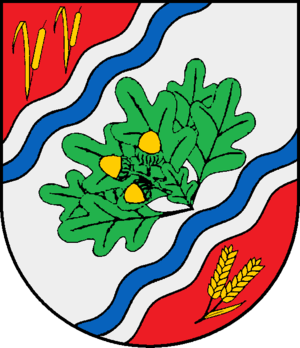
Loop (Holstein)
Coat of arms of Loop (Holstein)
Loop er en by og kommune i det nordlige Tyskland, beliggende i Amt Bordesholm i den sydøstlige del af Kreis Rendsborg-Egernførde. Kreis Rendsborg-Egernførde ligger i den centrale del af delstaten Slesvig-Holsten.